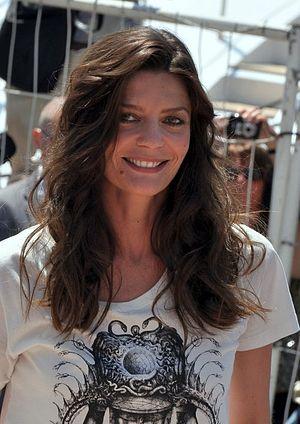
Chiara Mastroianni au festival de Cannes
Le Festival du cinéma américain de Deauville 2011, la 37ᵉ édition du festival, et s'est déroulé du 2 au 11 septembre 2011.
Les Bien-aimés est un film musical de Christophe Honoré sorti le 24 août 2011. Il a été présenté en film de clôture du Festival de Cannes 2011.